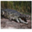
Label: crocodile